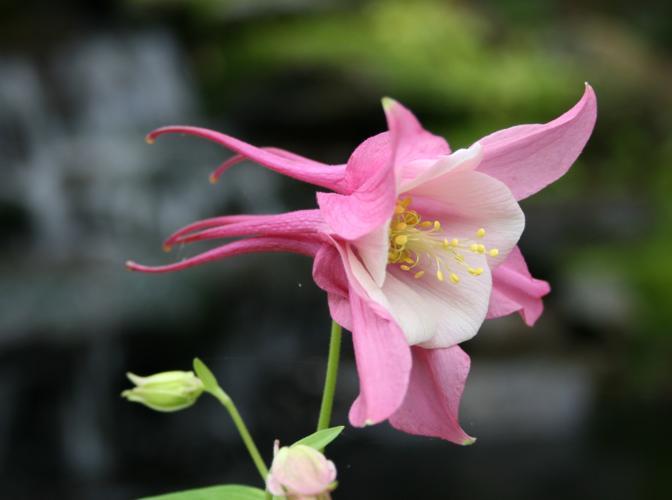
Label: columbine